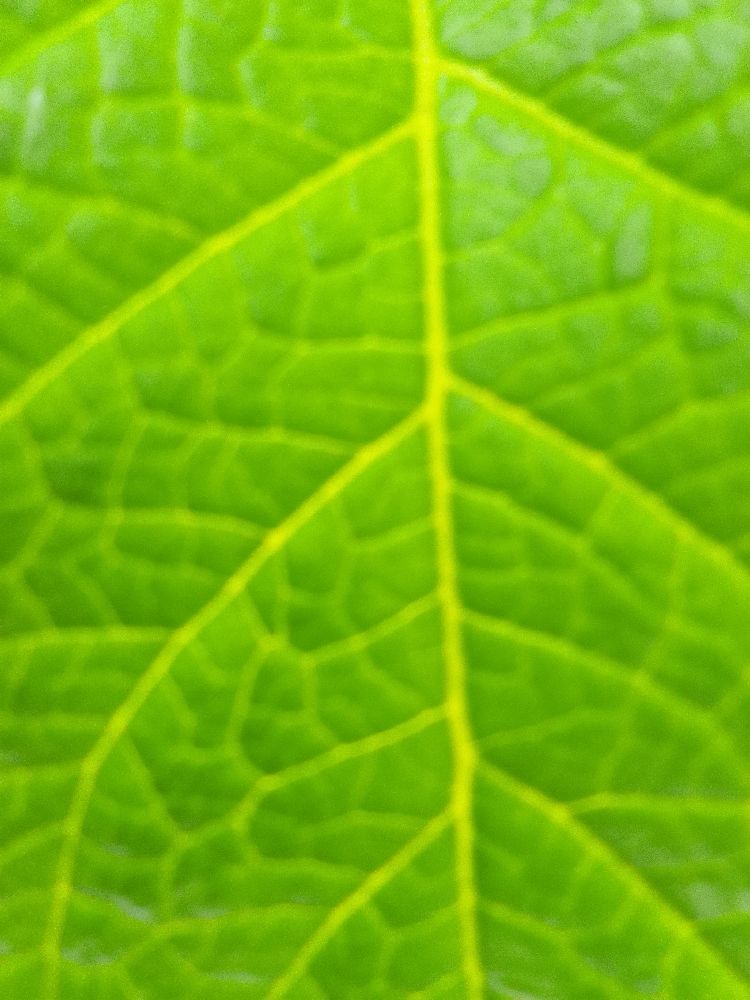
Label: Healthy